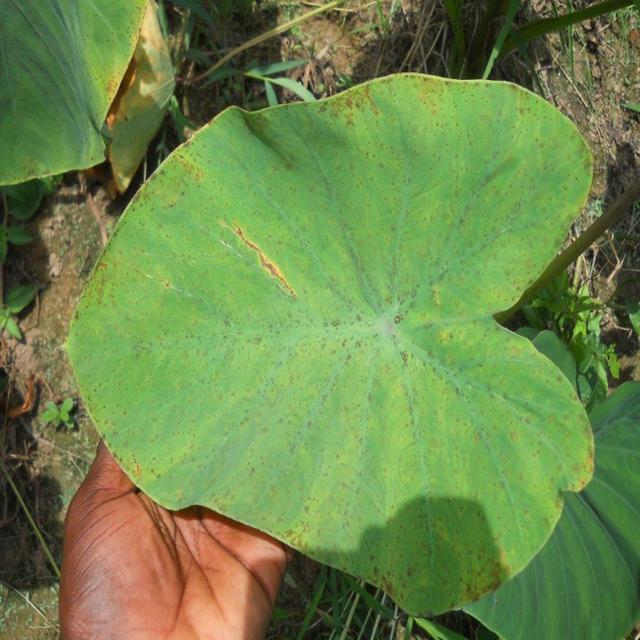
Label: Early_Blight